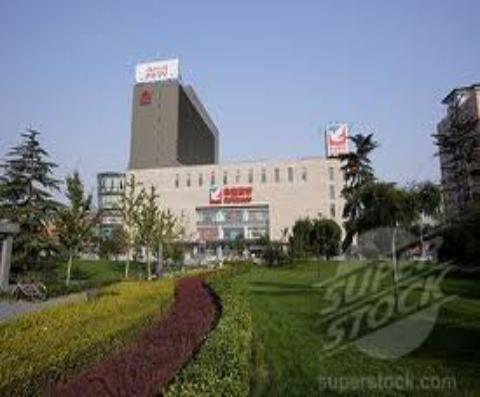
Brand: Ito-Yokado
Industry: Others